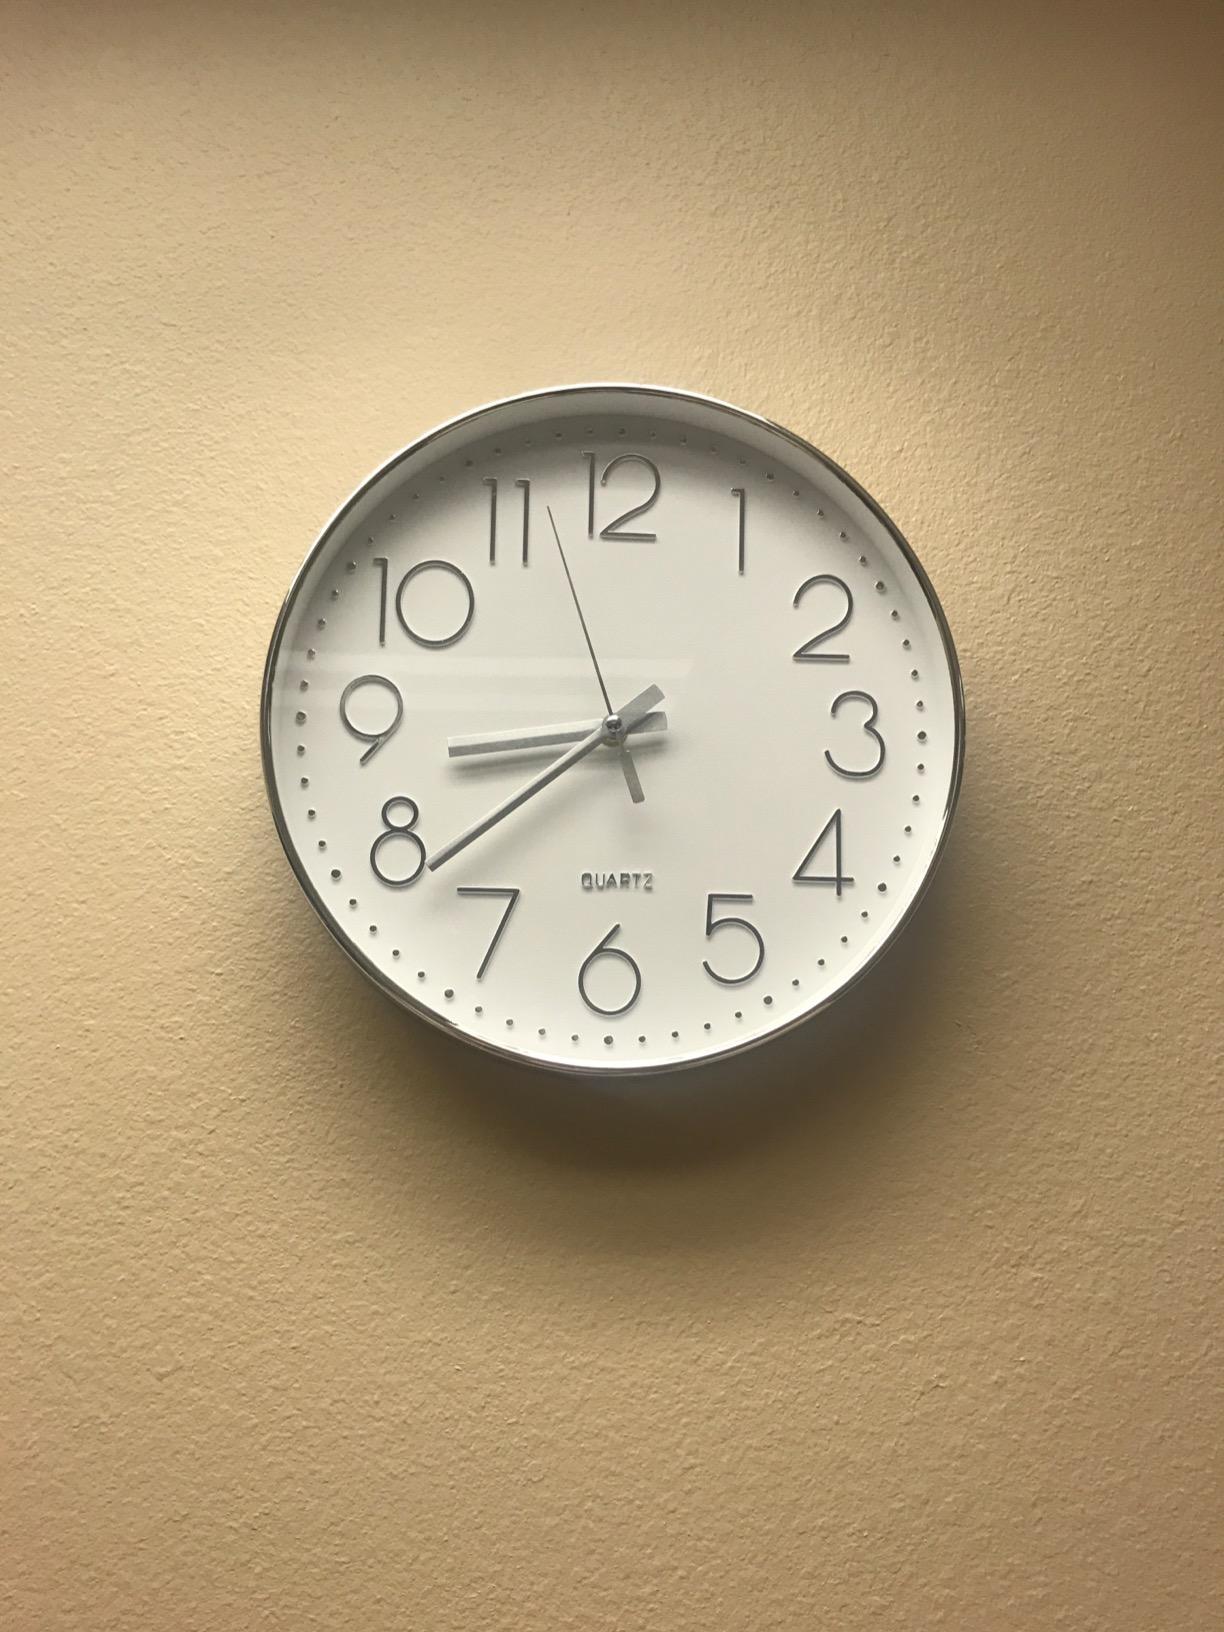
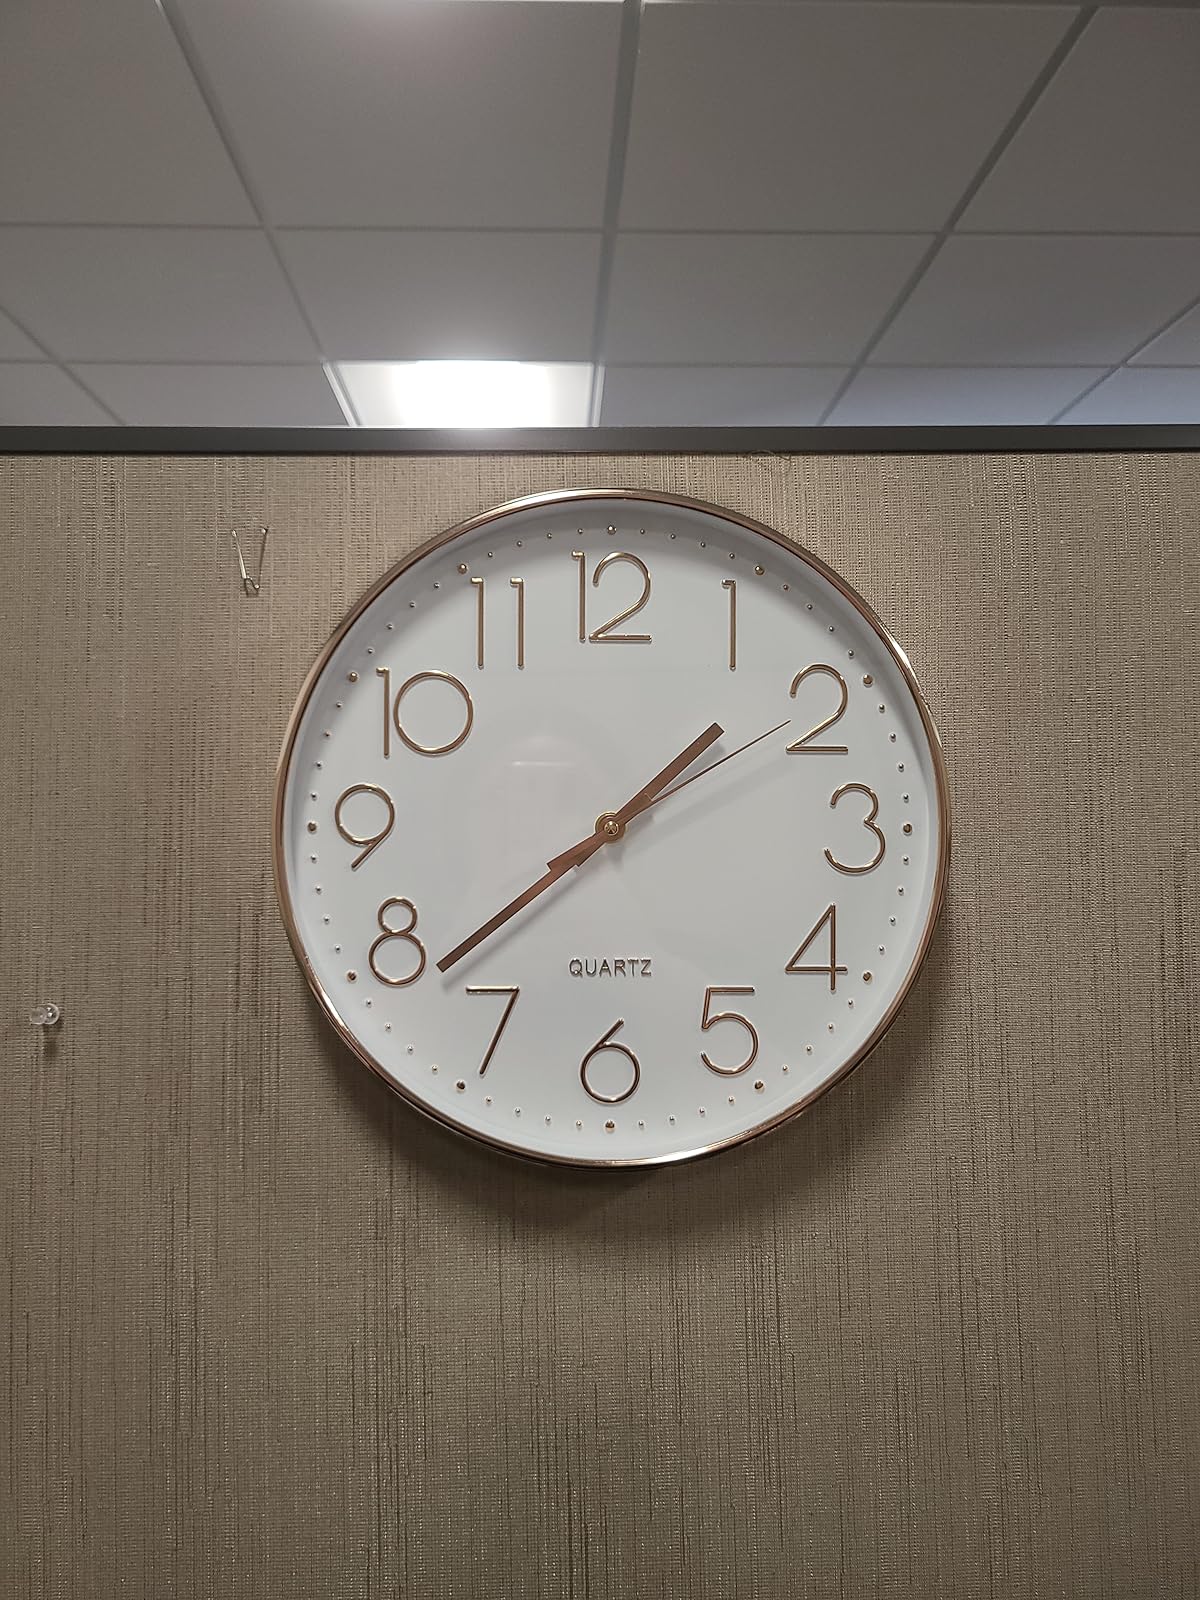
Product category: clock
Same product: no